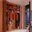
Label: wardrobe